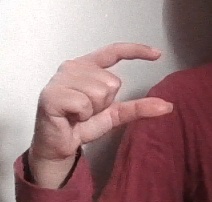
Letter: dal